University of Alabama at Birmingham

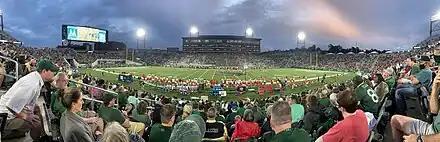
Inaugural game at the new home stadium Protective Stadium of the UAB Blazers football - UAB VS.Liberty

In 2023, UAB invested $780 million in research expenditures. Funding has increased by $351 million, or 82%, over the previous ten years. In terms of all federal research expenditures, UAB is ranked 21st among public institutions. It also ranks in the top four percent of public universities and the top one percent of all organizations for NIH funding in FY23. In addition, UAB's six health-related schools including the Heersink School of Medicine rank among the top 20 public universities in terms of NIH funding for FY 2023. Additionally, UAB obtained unprecedented funding from organizations including the Department of Defense, the Centers for Disease Control and Prevention, and the Department of Energy, as well as for clinical trials funded by the industry. It is creating novel treatments for the most debilitating diseases that affect humans, such as diabetes, cancer, and Alzheimer's disease; developing new materials for everything from stronger military equipment to bio-coatings for cardiac stents; fighting cybercrime committed worldwide via computers in a unique cyber forensics center in partnership with the FBI, Homeland Security, and corporate partners like Facebook and Google; and making important strides in climatology, marine biology, and medicine in remote areas of Antarctica.